Ellesmere Canal

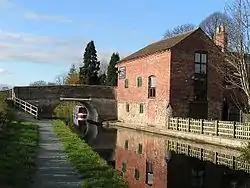
The canal at Maesbury Marsh

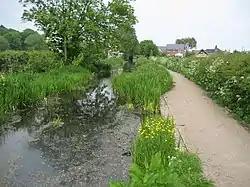
This part of the towpath approaching Llanymynech has been adopted by the Offa's Dyke Path.

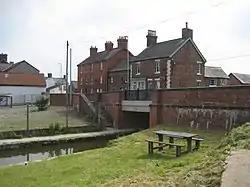
The bridge carries the A483 in Llanymynech.

This section of the canal was added as a navigable feeder. It is now part of the Llangollen Canal.